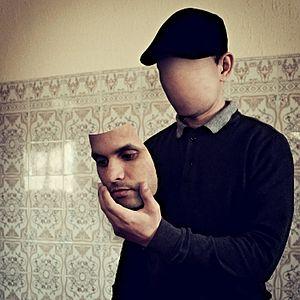
Un photomontage est un assemblage de photographies obtenu par collage, par tirage, ou au moyen d'un logiciel, donnant à une photo un aspect différent, par incorporation d'une ou plusieurs parties ou de la totalité d'une autre photo et permettant toutes retouches et trucages.